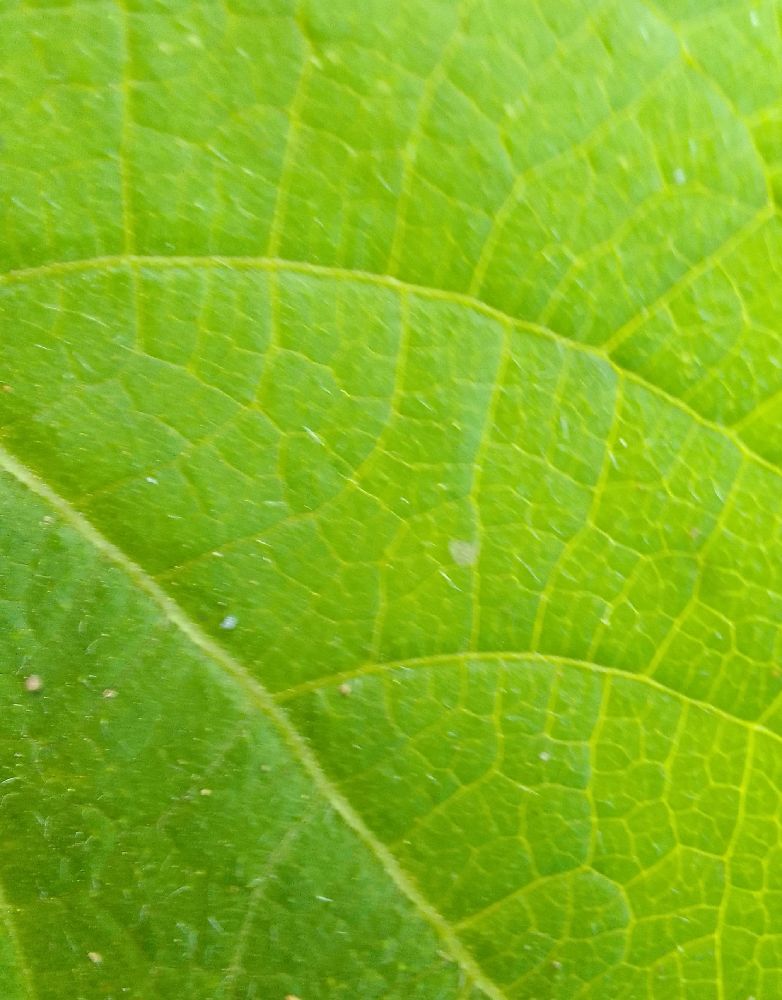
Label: healthy